Sohan Qadri

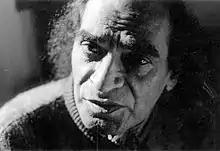
Sohan Qadari

Sohan Qadri was born in the village of Chachoki, in 1932, in British India. Chachoki is near the industrial town of Phagwara in the Kapurthala district of Punjab. He grew up in a wealthy farming family with a Hindu mother and a Sikh father. The village had no electricity, running water, roads or cars.